Serge Beynaud

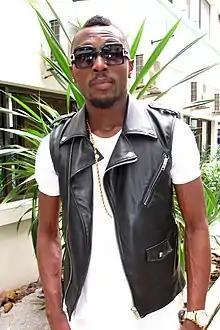
Serge Beynaud

"AllAfrica.com" has described Beynaud as an "Ivorian sensation" and a "heavyweight act". In February 2015, he was #1 in the StarAfrica Top 10, with his song "Fouinta Fouinte".